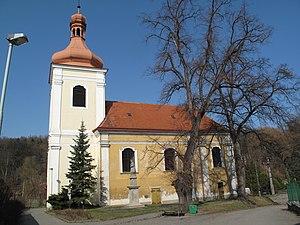
Úvaly est une ville du district de Prague-Est, dans la région de Bohême-Centrale, en République tchèque. Sa population s'élevait à 6 884 habitants en 2020.